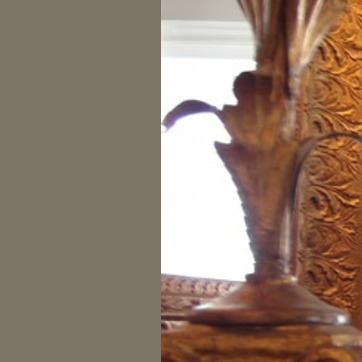
Material: mirror